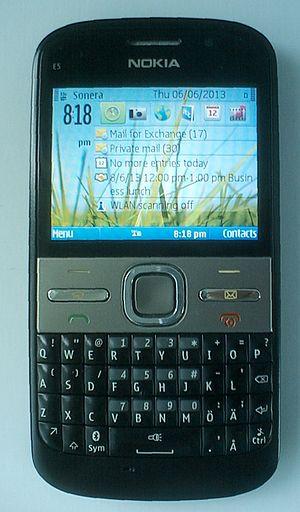
Le Nokia E5 est un smartphone de Nokia. Il a été annoncé le 13 avril 2010 et est disponible depuis le 3ᵉ trimestre 2010. Il a une autonomie annoncée de 18 h 30 en communications et de 29 jours en veille. Il inclut un appareil photo de 5 mégaPixels. Il est disponible sous 5 coloris. Il comporte de nombreuses fonctionnalités adaptés aux réseaux sociaux.